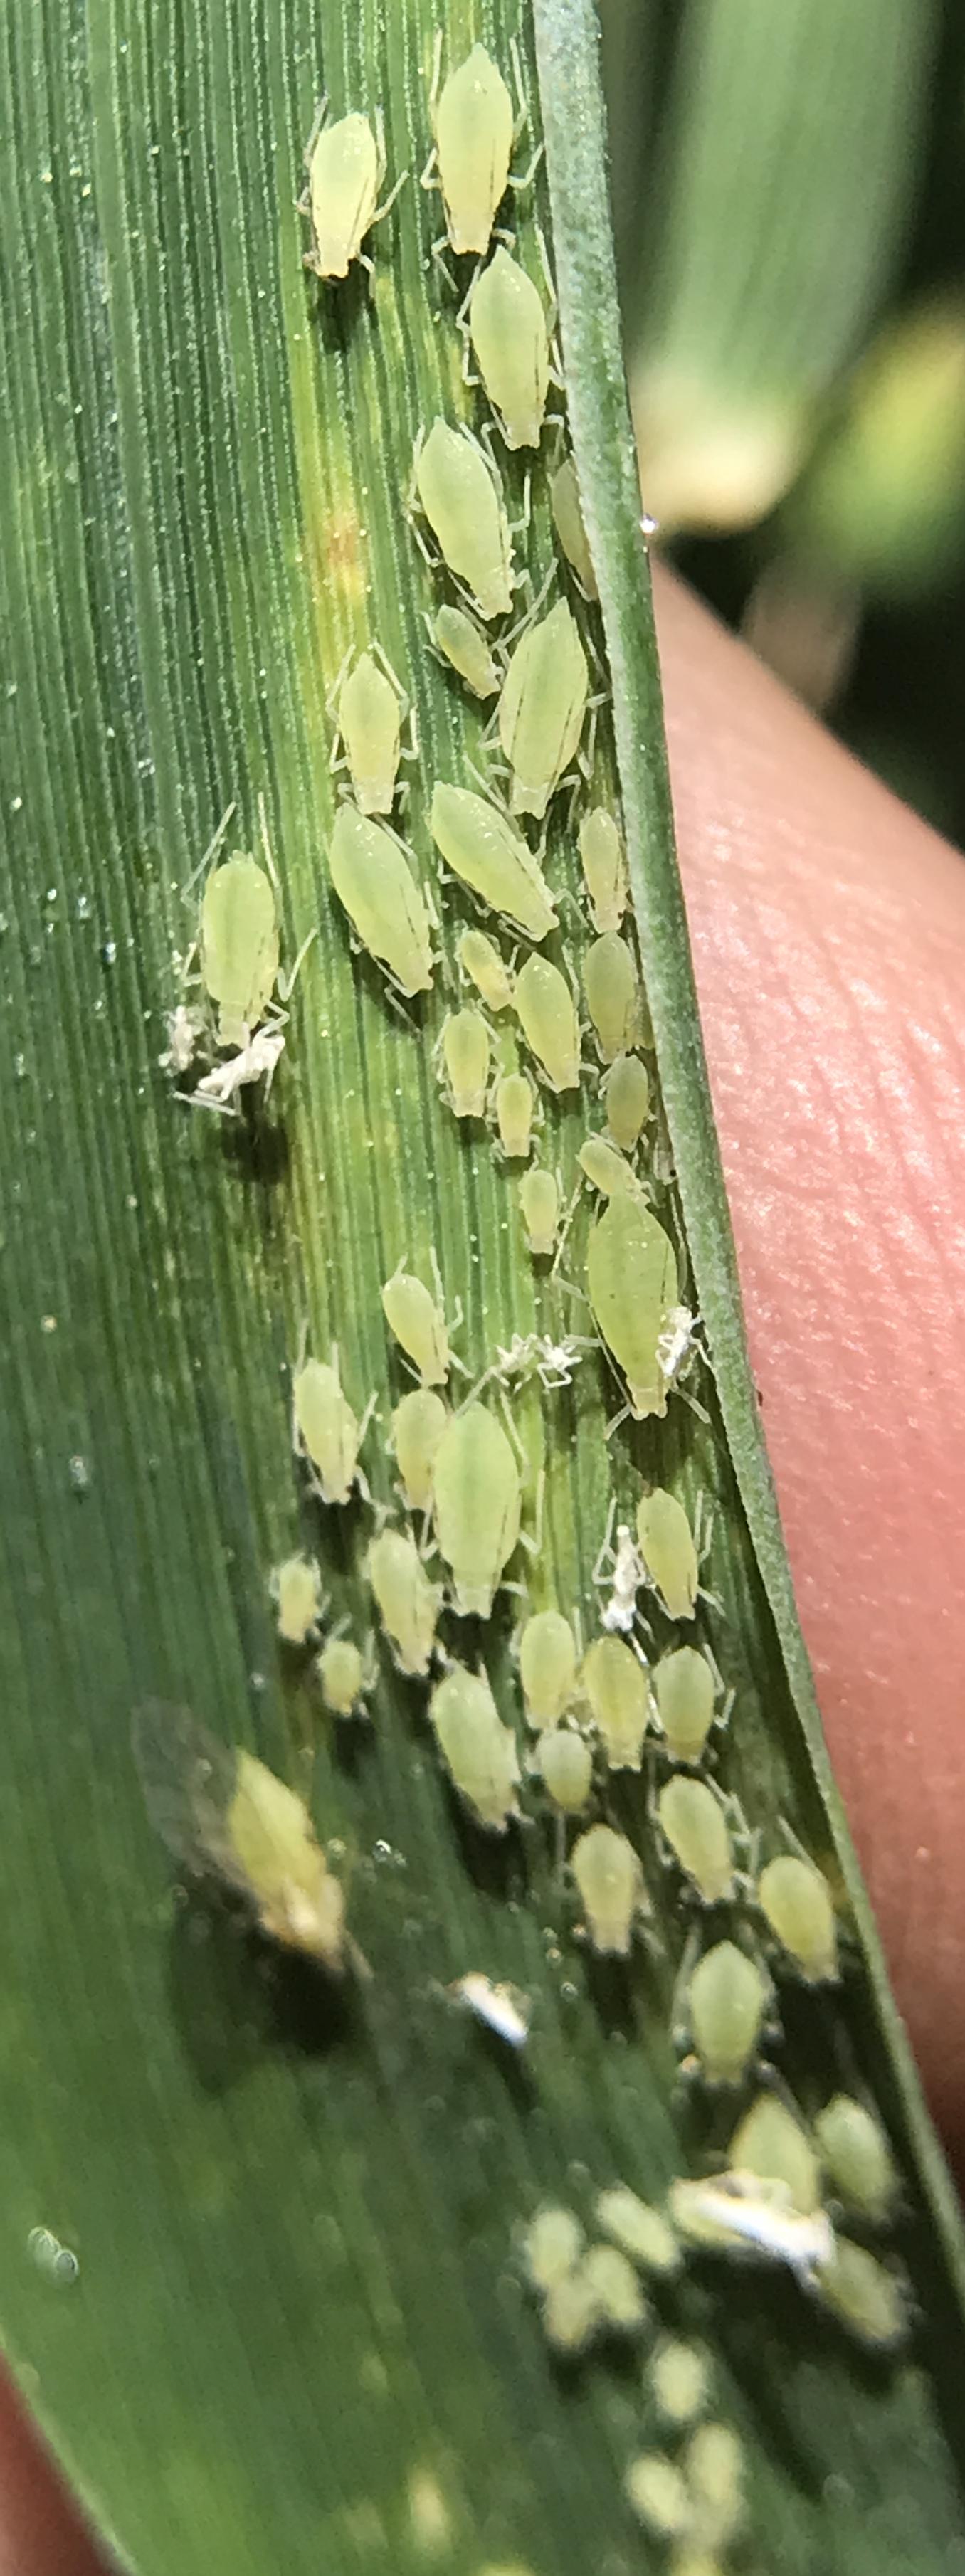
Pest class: cereal_grass_aphid